Raksha (1982 film)

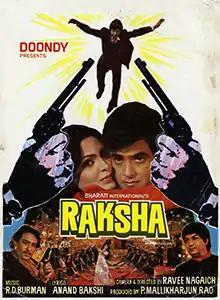
Theatrical release poster

Raksha is a 1982 Hindi-language spy film, produced by P. Mallikharjuna Rao and directed by Ravikant Nagaich. Starring Jeetendra, Parveen Babi in the lead roles, with music by R. D. Burman. The film is a remake of the 1981 Telugu film "Rahasya Gudachari".